Amadeus VIII, Duke of Savoy

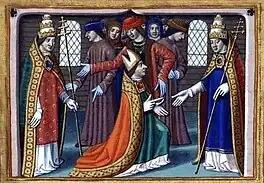
Félix V accepting the authority of Nicholas V, Martial d'Auvergne, illumination from the "Vigilles de Charles VII" (15th century)

Felix V is credited with formalising the academic lectures held in Basel by establishing the "Alma universitas studii curiae Romanae" on 12 November 1440; it was inaugurated at a ceremony held on 5 November 1440. It would eventually lead to the foundation of the University of Basel in 1460, by Pope Pius II (Piccolomini) in the bull "Inter Ceteras" of 12 November 1459.